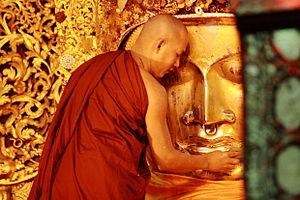
La culture de la Birmanie, ou Myanmar, pays de l'Asie du Sud-Est continentale, désigne les pratiques culturelles observables de ses habitants, toutes ethnies confondues. En participent pour partie les diasporas.